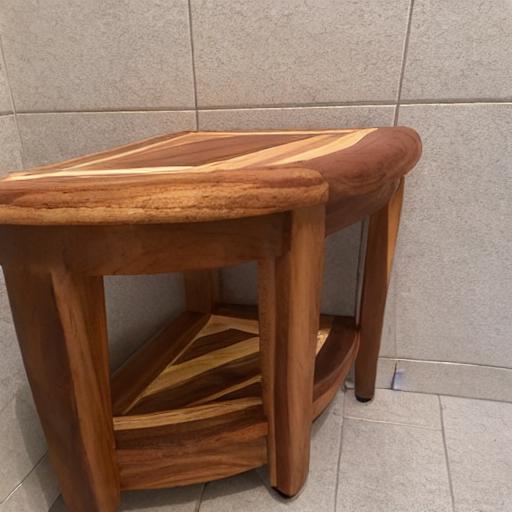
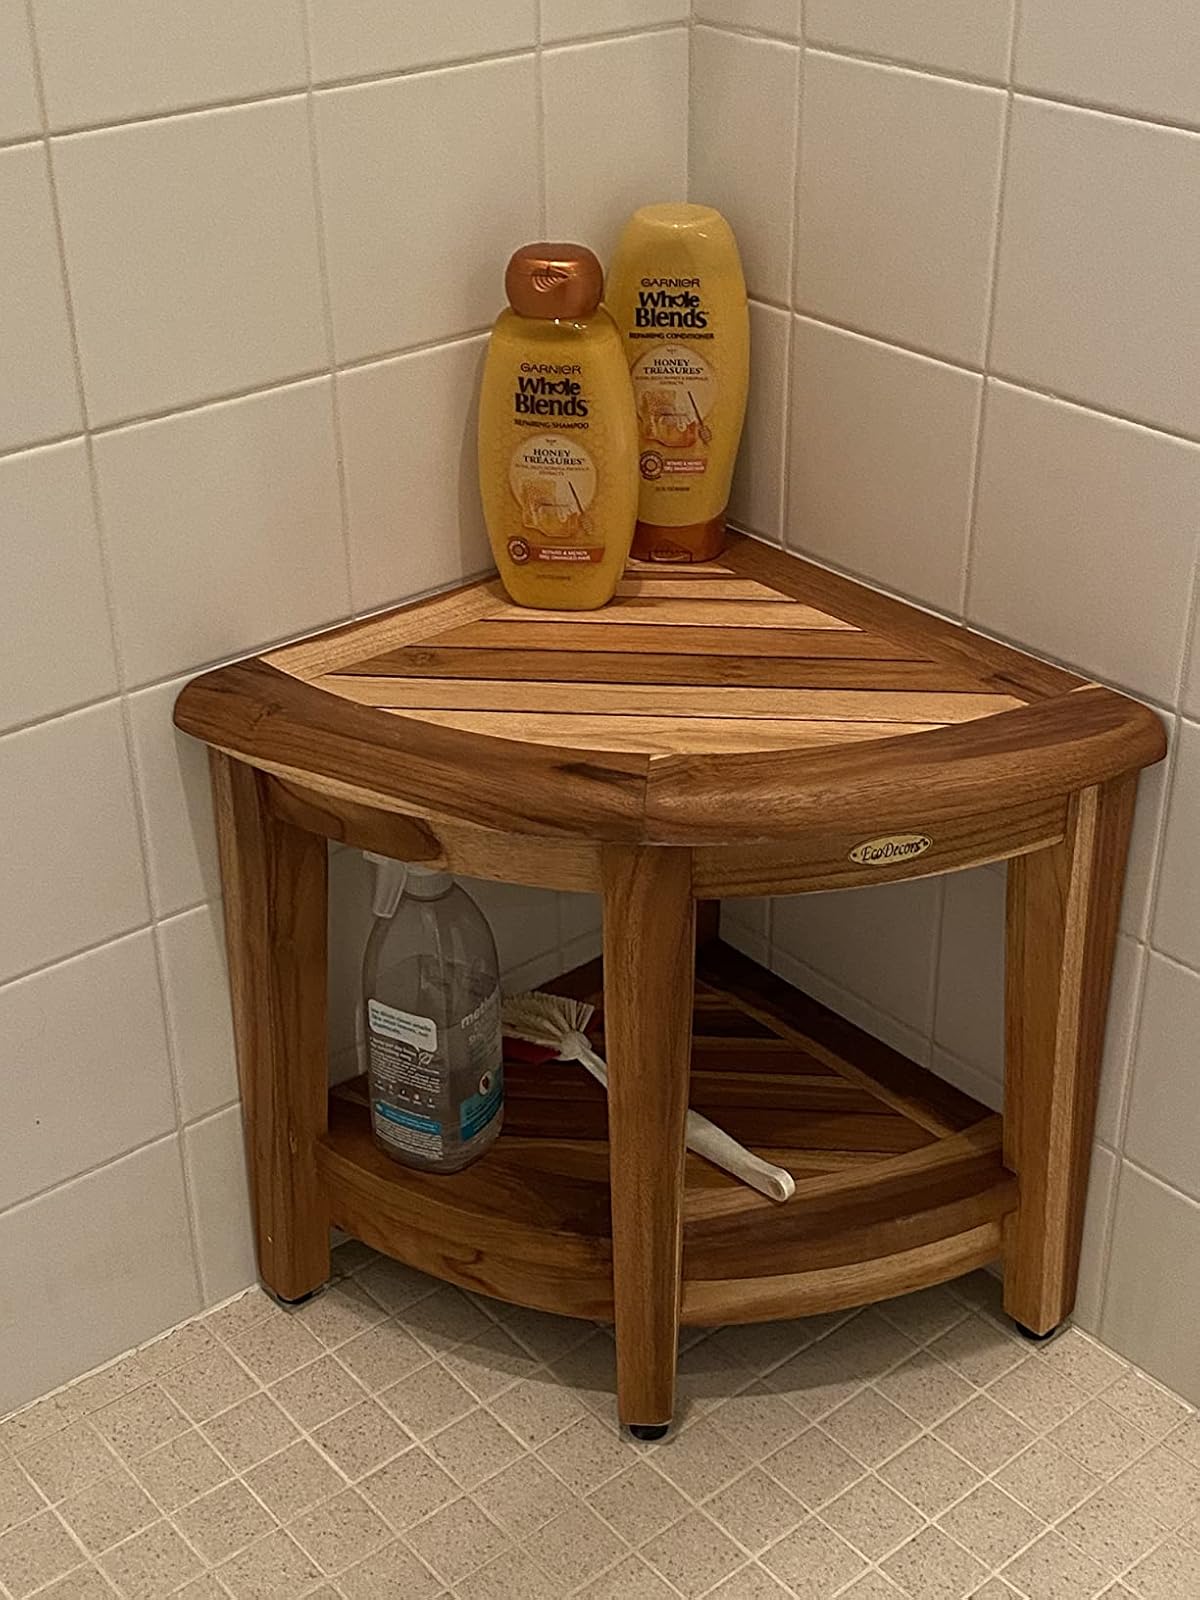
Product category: stool
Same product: no